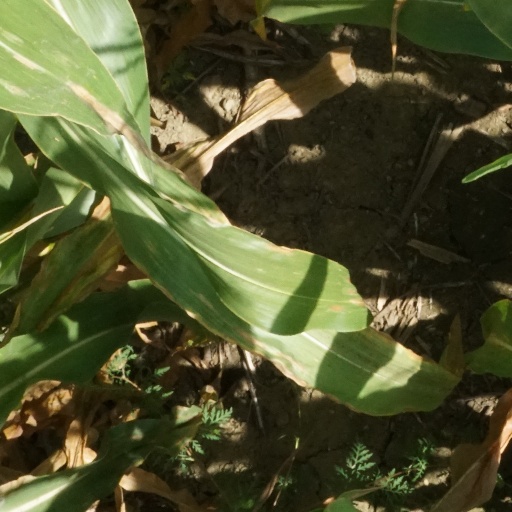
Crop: maize; corn